Ship's boat

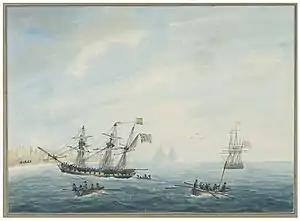
HMS "Thetis" aground. Her boats have just laid two kedge anchors to haul her off and are now sounding the depth of the water in the region of the anchors.

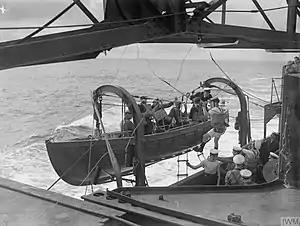
A Royal Navy Montagu whaler being manned with an armed boarding party going to check a neutral vessel stopped at sea. October 1941

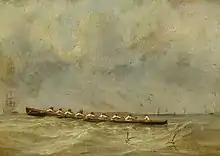
A painting of HMS "Pique"'s gig, depicting events in 1835.

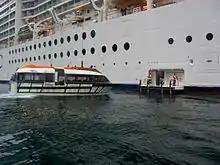
A ship's tender of the MSC "Orchestra"

A ship's boat is a utility boat carried by a larger vessel. Ship's boats have always provided transport between the shore and other ships. Other work done by such boats has varied over time, as technology has changed. In the age of sail, especially for warships, an important role was the collection of drinking water. The use of radio, followed by telex, e-mail, etc. has reduced and then replaced the need for written communications to be delivered. A large enough boat may be needed to carry an anchor to some distance away from the ship, so as to kedge out of a harbour or away from a hazardand also to recover such an anchor afterwards. Warships have always used their boats as an extension to their military role. This includes the provision of a means of escape for the crews of fireships, the landing of troops, or the "cutting out" raids that were used by the Royal Navy, especially during the Napoleonic Wars. All these requirements competed with the need to be able to stow the boats on board in a way that did not interfere with the normal operation of the ship.